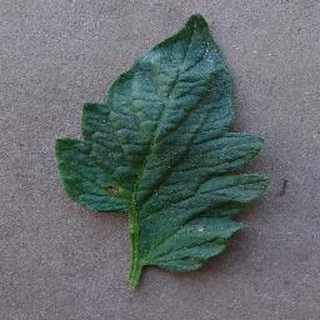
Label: tomato_early_blight